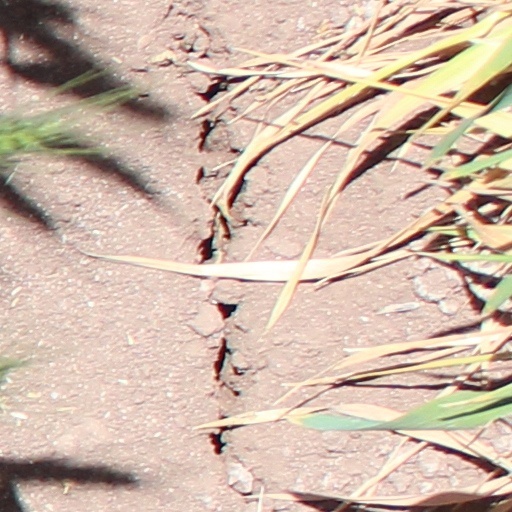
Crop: wheat